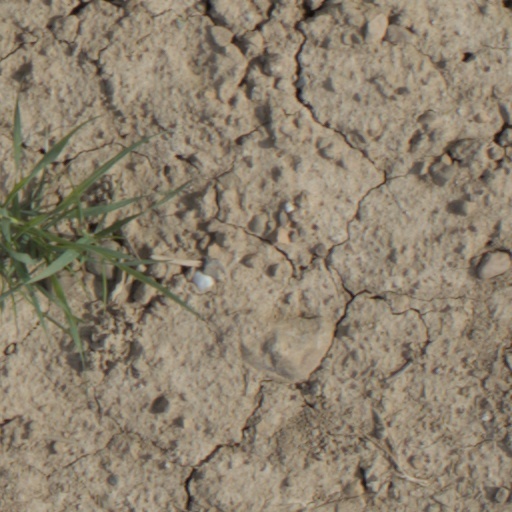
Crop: wheat